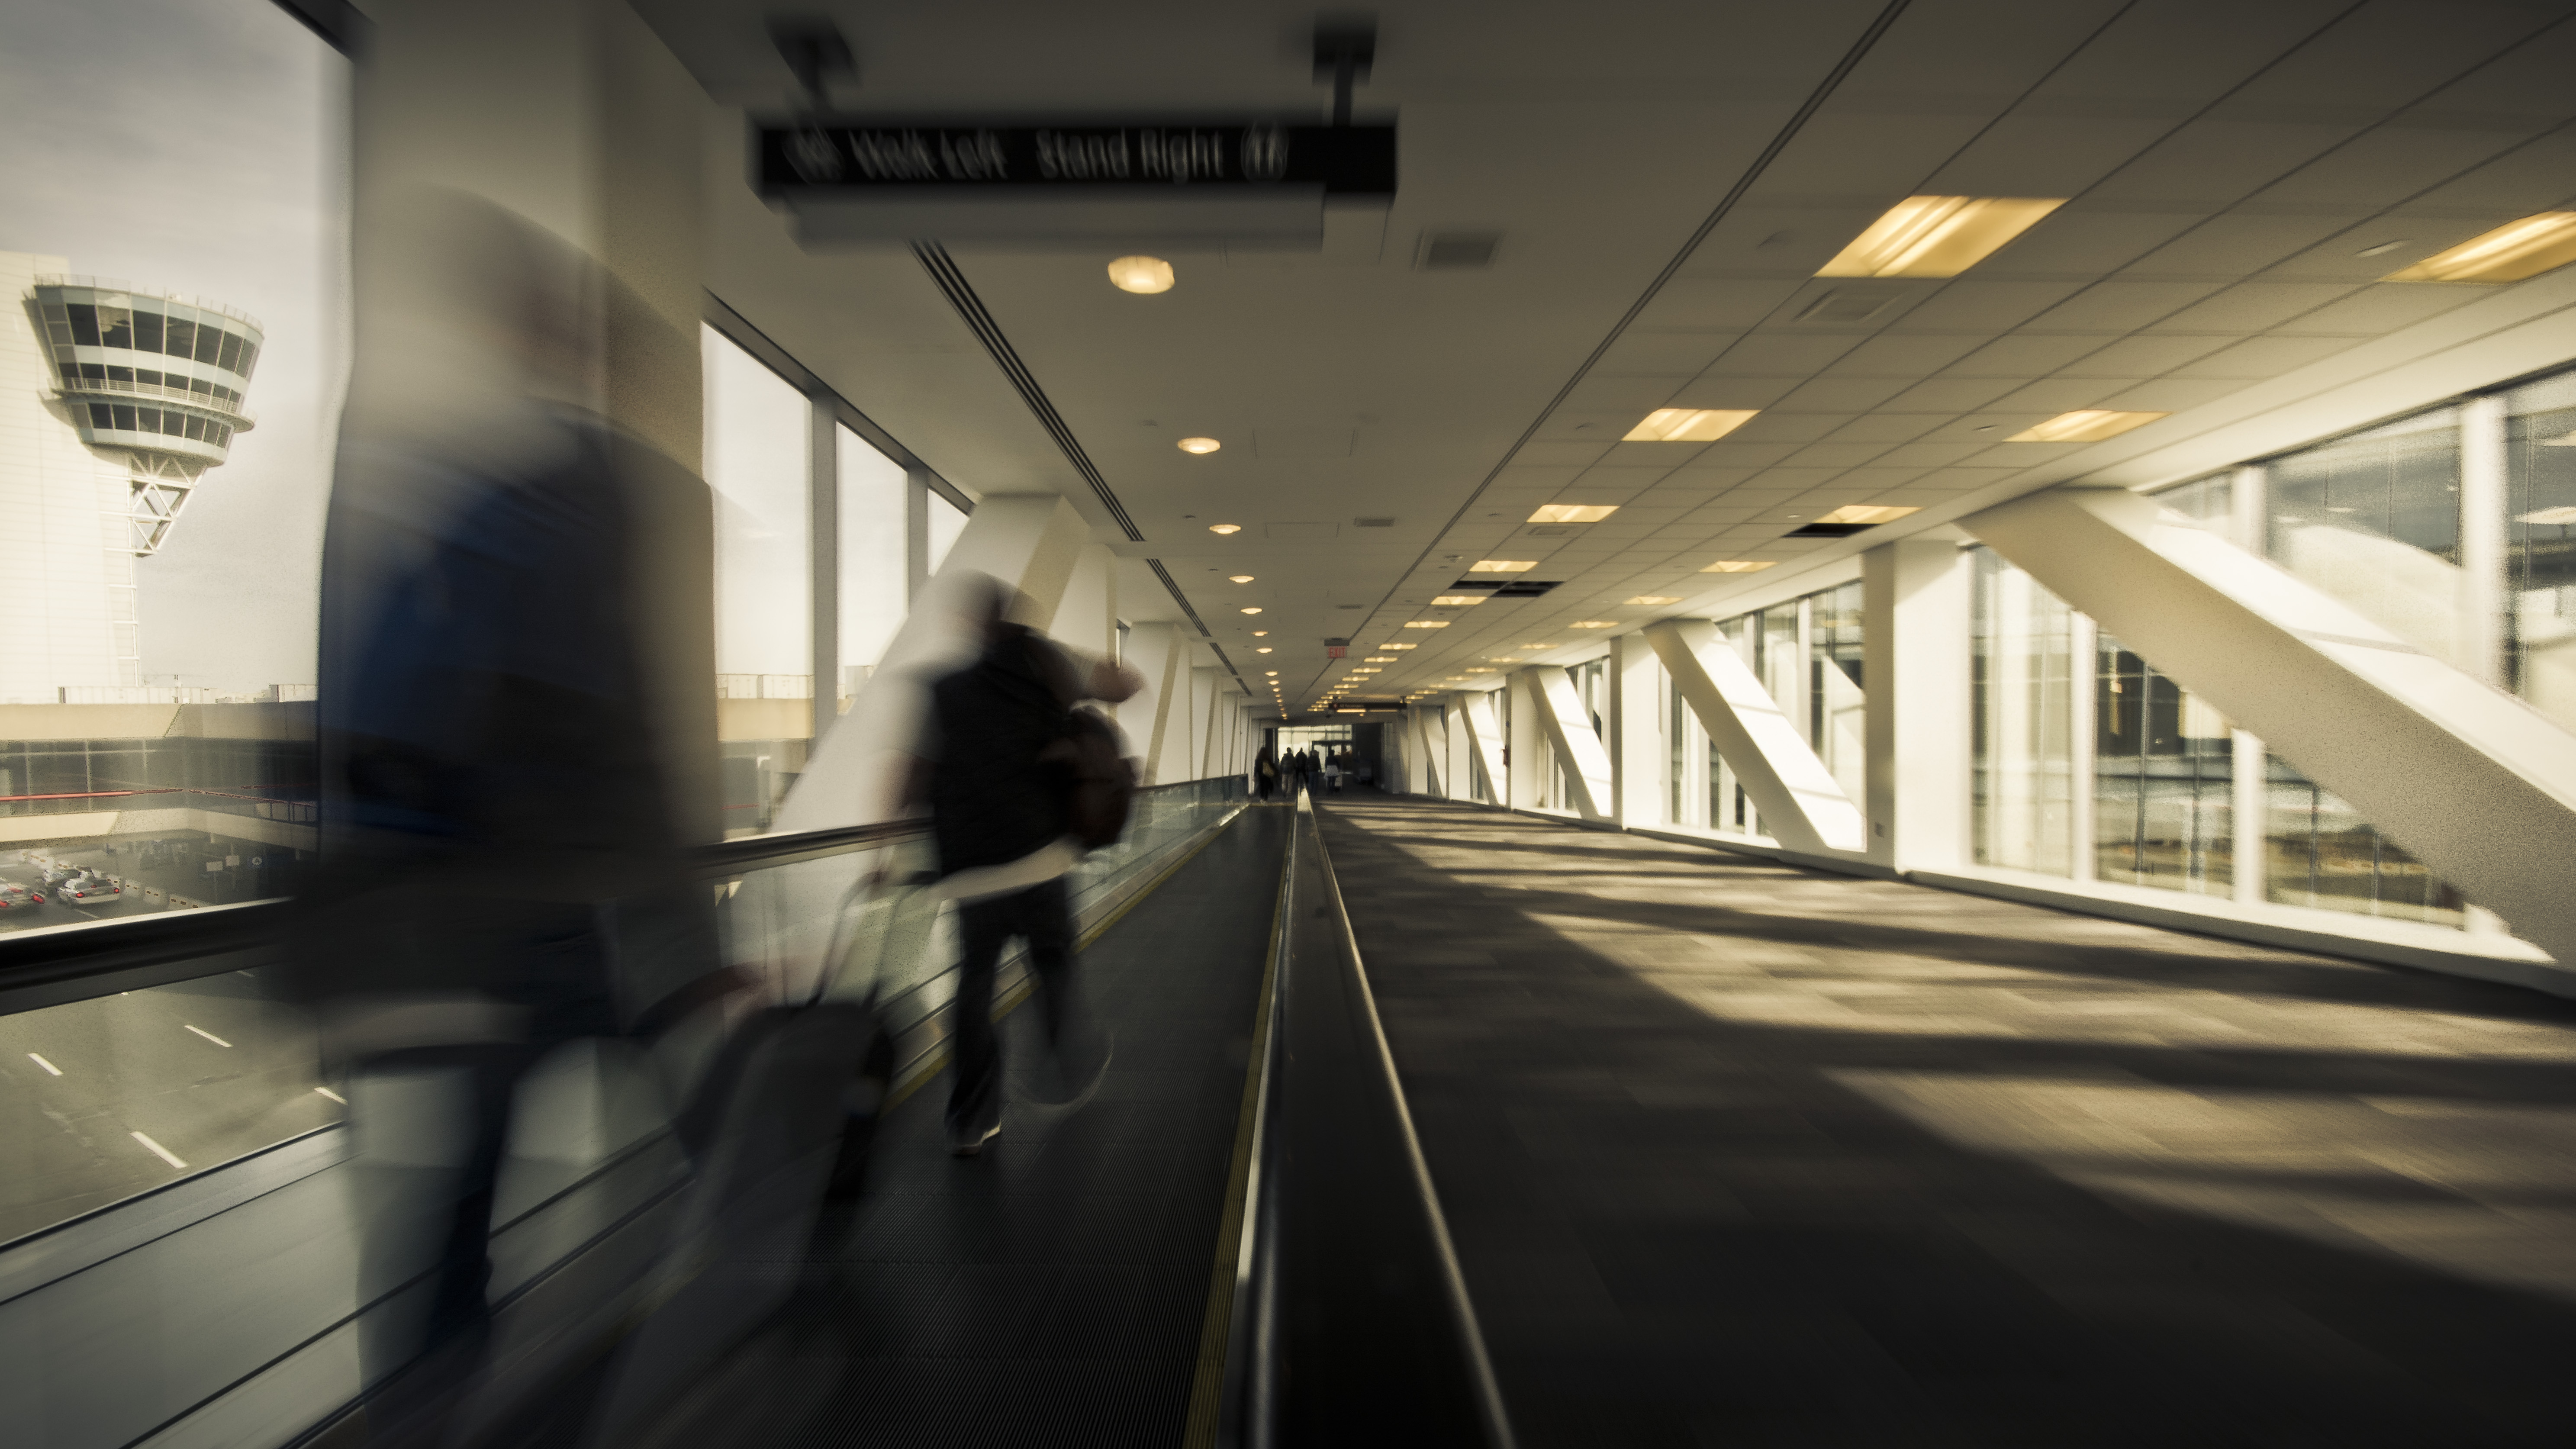
airport, transport, vehicle, public transport, metro station, flughafen, philadelphia, rapid transit